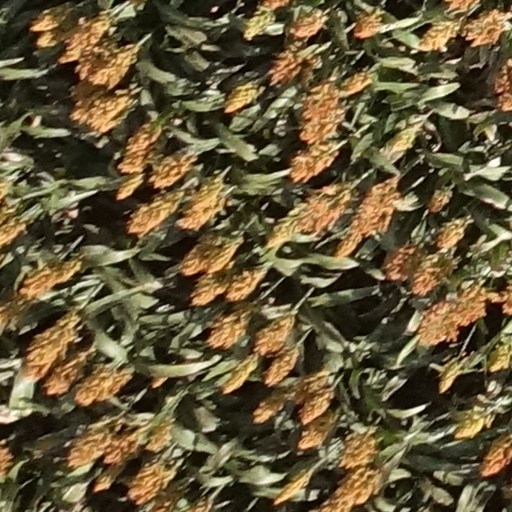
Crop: sorghum